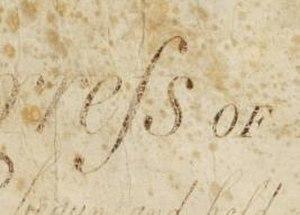
Le s long est la forme ancienne de la lettre s minuscule. Depuis l'uniformisation de l'écriture par Charlemagne et l'apparition de la caroline ou minuscule carolingienne, on n'utilisait que le s long, qu'un lecteur non averti confondrait aujourd'hui avec un f. Plus tard est apparu le s final ou s rond, d'abord utilisé exclusivement en fin de mot. La graphie du s long était employée principalement pour distinguer le phonème du s rond graphique, non prononcé.